Ohel Theater

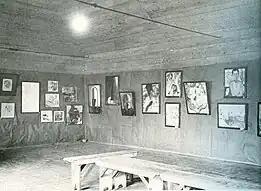
The first modern art exhibition hosted by the Ohel, in 1926, organized by the Histadrut art studio in it was exposed the first abstract painting in Israel, by Yitzhak Frenkel

Ohel (Hebrew for "tent"), originally known as the Workers' Theatre of Palestine, was established in 1925 as a socialist theatre: members of the company combined acting with farming and industrial labour. The theatre, founded by Moshe Halevy, who had been a founding member of Habimah in Moscow, was organised as a collective.